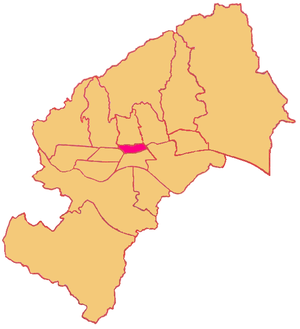
Donji Grad est un arrondissement de Zagreb en Croatie. C'est le centre de la ville et au recensement de 2001, il comptait 45 108 habitants. Le nom officiel est rarement utilisé par les Zagrebois qui lui préfère le nom centar.